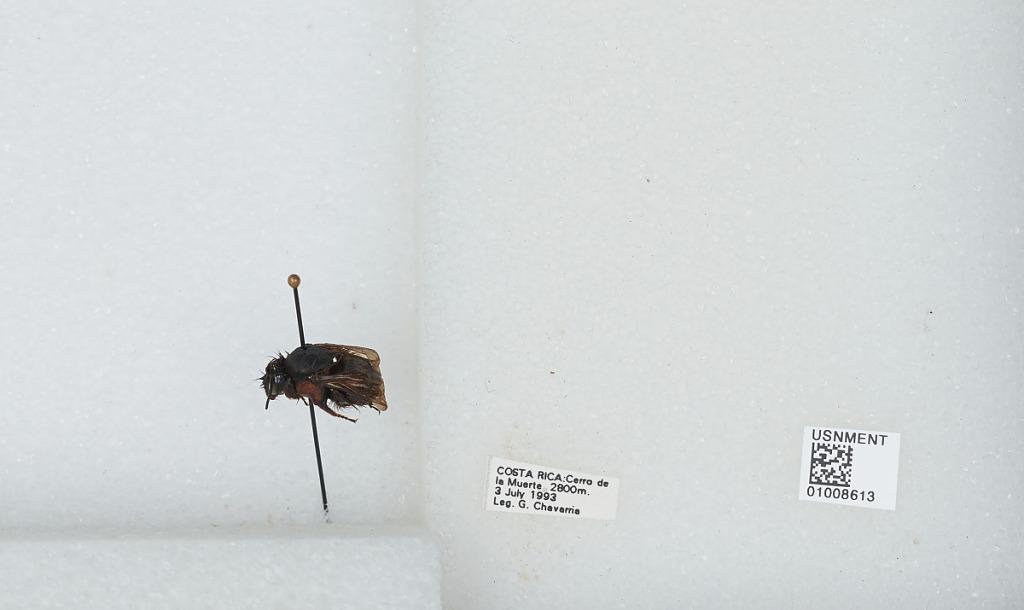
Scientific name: Bombus (Pyrobombus) ephippiatus (Say)
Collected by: G. Chavarria
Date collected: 1993-7-3
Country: Costa Rica
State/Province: San Jose
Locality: Cerro de la Muerte
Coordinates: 9.5583, -83.7239